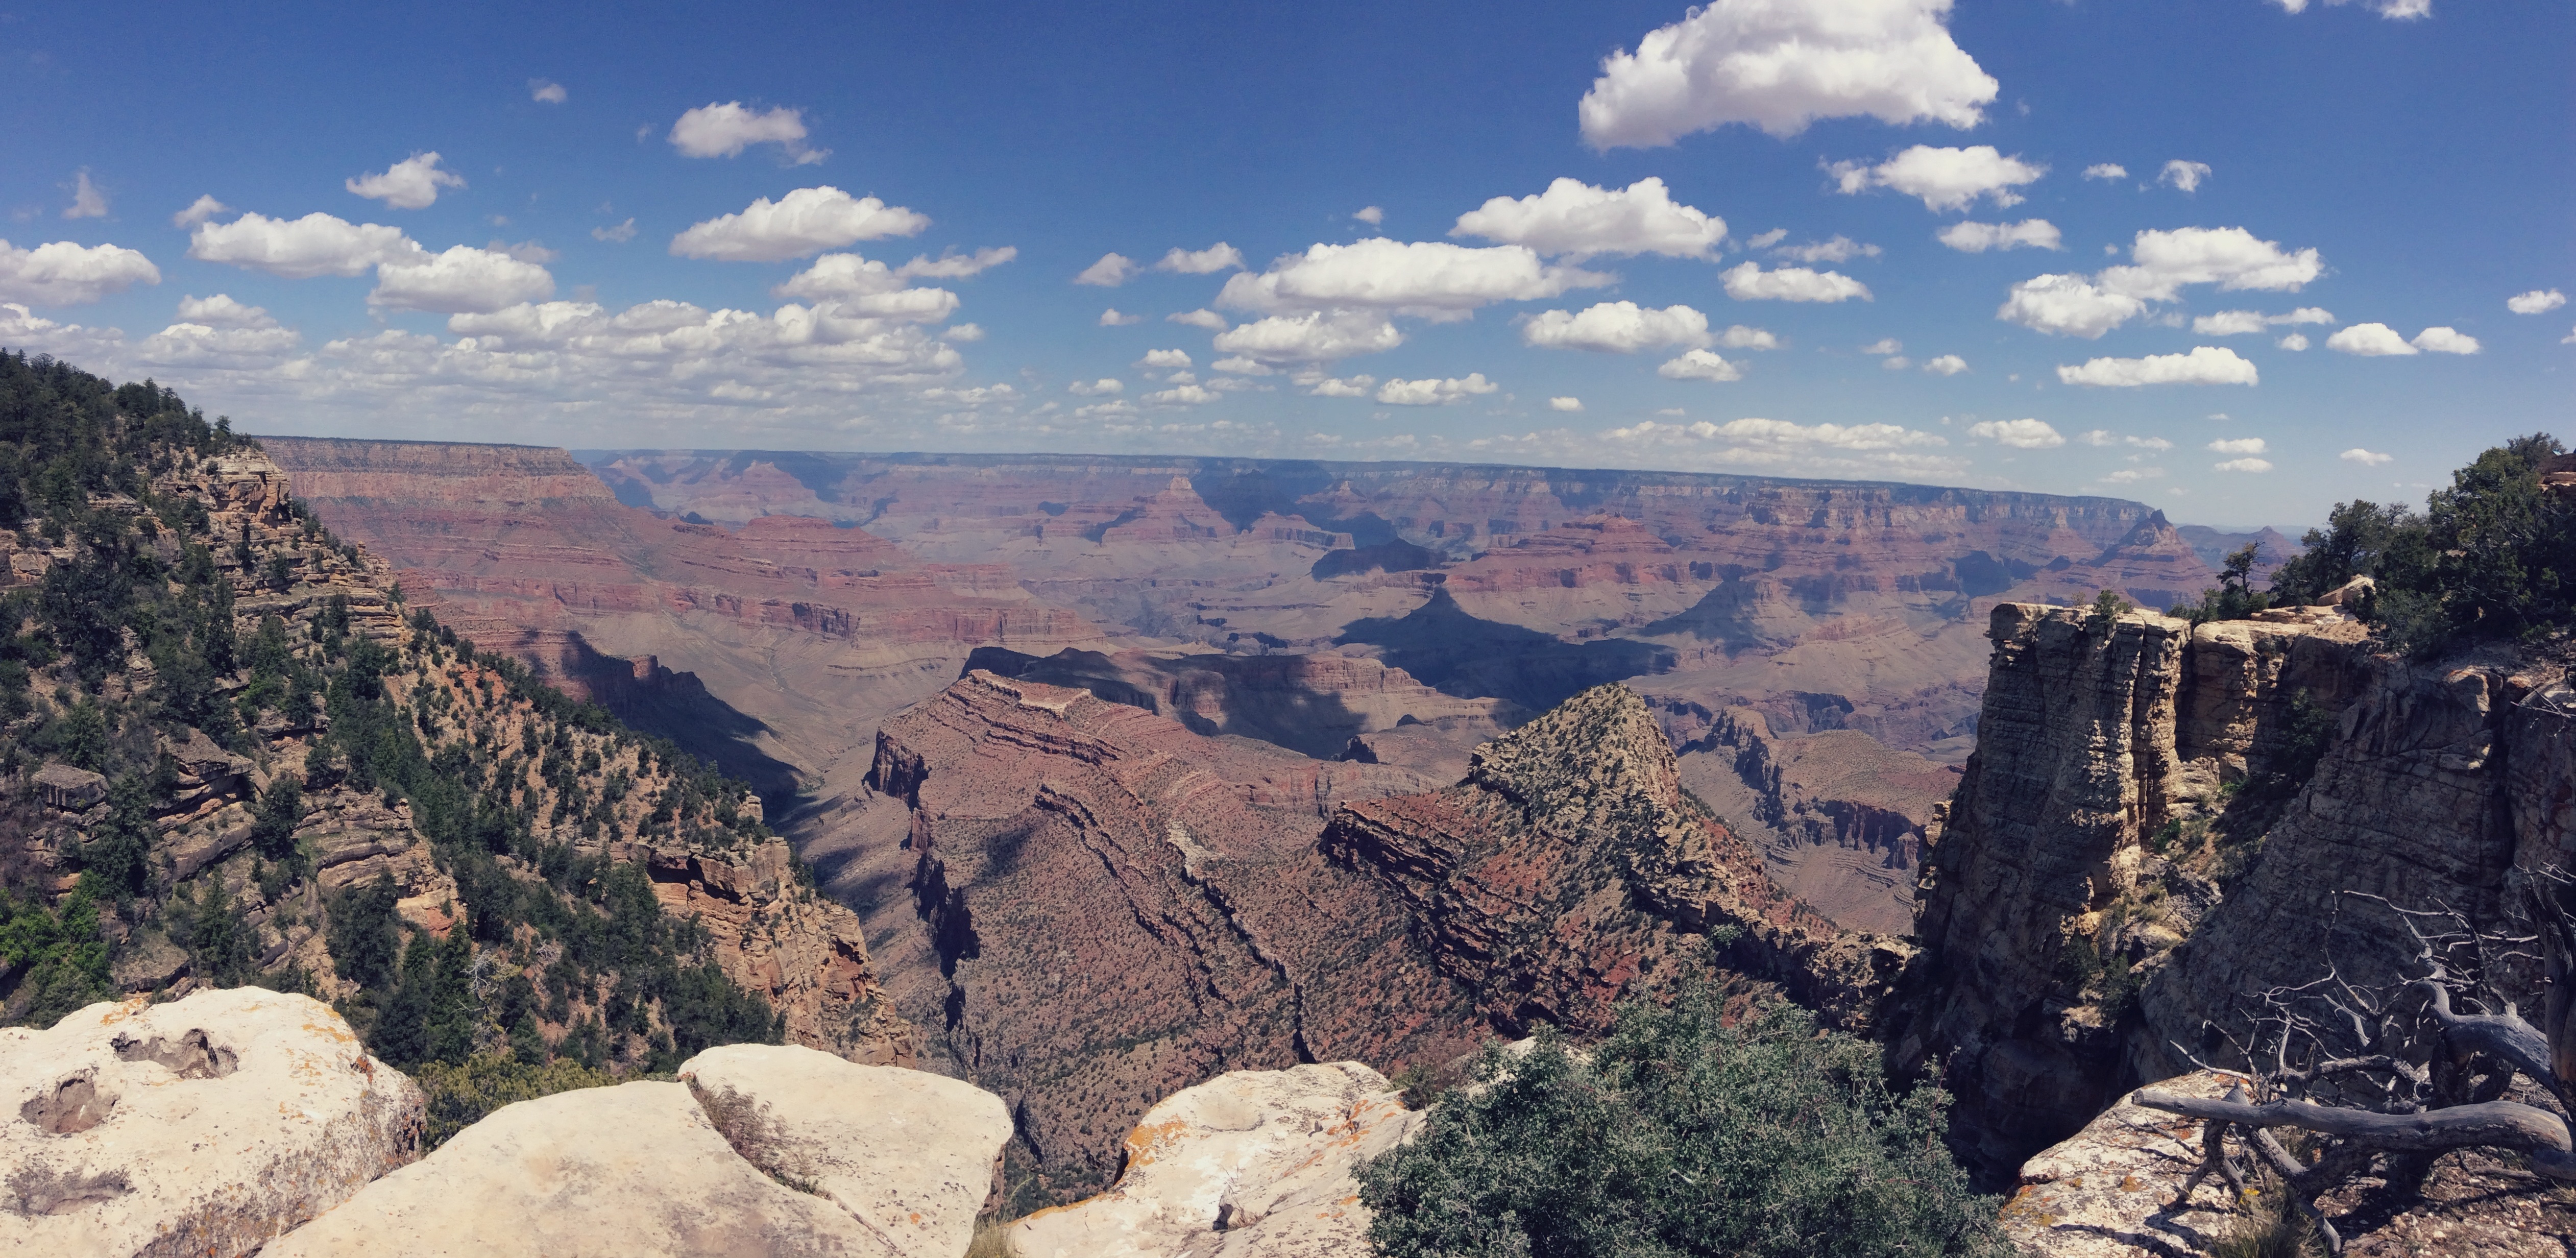
valley, formation, park, canyon, national park, badlands, plateau, wadi, landform, geographical feature